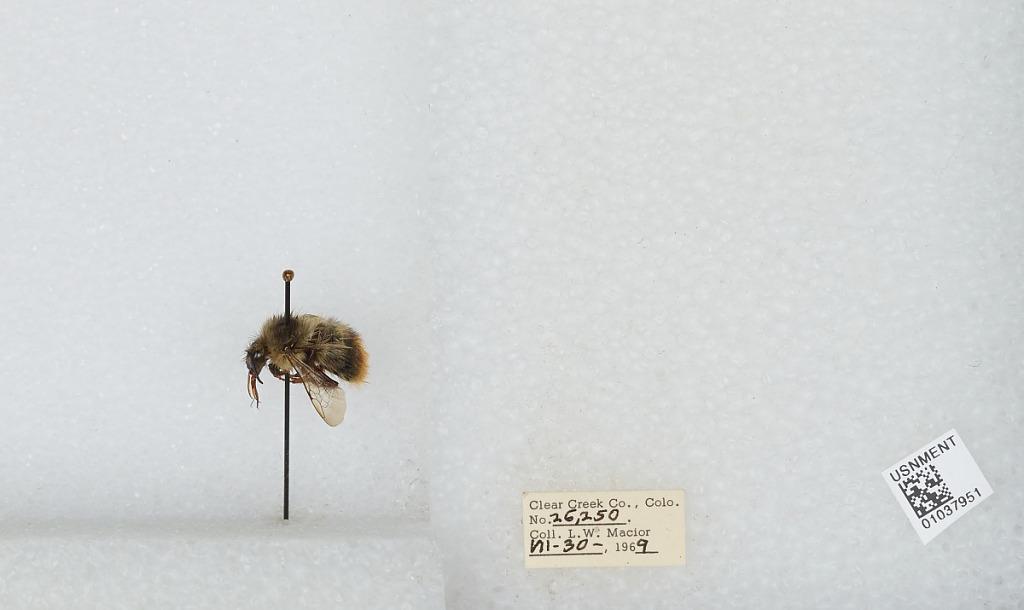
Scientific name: Bombus (Pyrobombus) mixtus Cresson
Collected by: L. Macior
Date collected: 1969-7-30
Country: United States
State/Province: Colorado
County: Clear Creek
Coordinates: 39.6958, -105.725